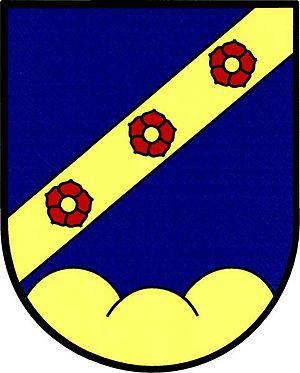
Domoraz est une commune du district de Klatovy, dans la région de Plzeň, en République tchèque. Sa population s'élevait à 53 habitants en 2018.